Prince Fielder

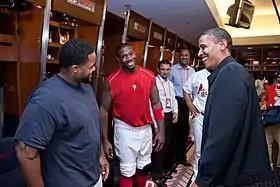
Fielder, Ryan Howard, and President Barack Obama before the start of the All-Star Game, July 14, 2009

Fielder was one of four NL first basemen who made the 2009 Major League Baseball All-Star Game, joining starter Albert Pujols and fellow reservists Adrián González and Ryan Howard. Fielder won the 2009 Major League Baseball Home Run Derby in St Louis. Fielder began the Derby with a Rickie Weeks bat, but quickly switched to one of Ryan Braun's because it was longer and gave him more plate coverage. He made the finals with 17 home runs after the first two rounds, eliminating local favorites Albert Pujols and Ryan Howard. He then beat former Brewers teammate Nelson Cruz with six homers in the final round. His 23 long balls tied for the sixth-most in the Derby's history. He also hit the longest home run of the Derby at .